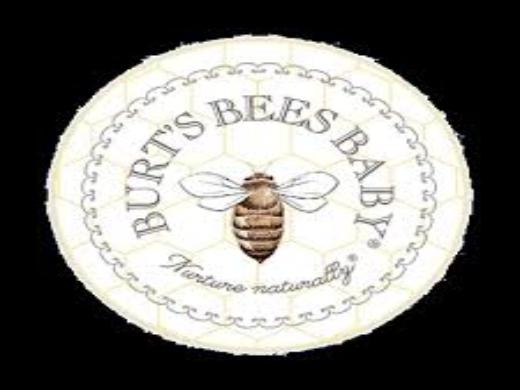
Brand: Burt's Bees
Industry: Necessities